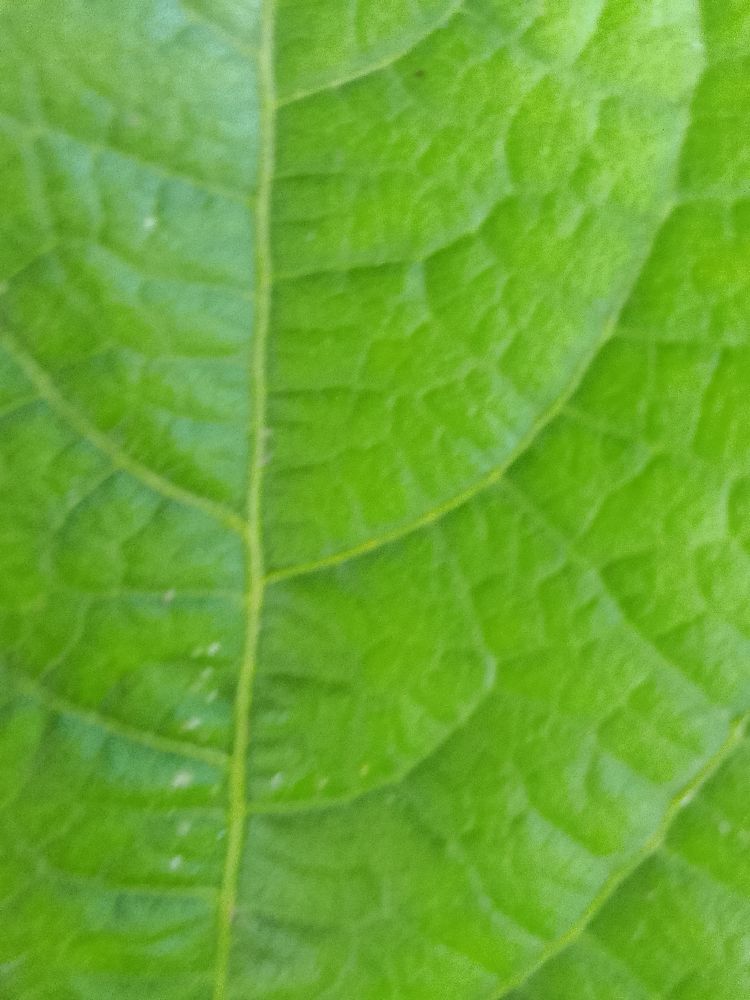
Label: healthy